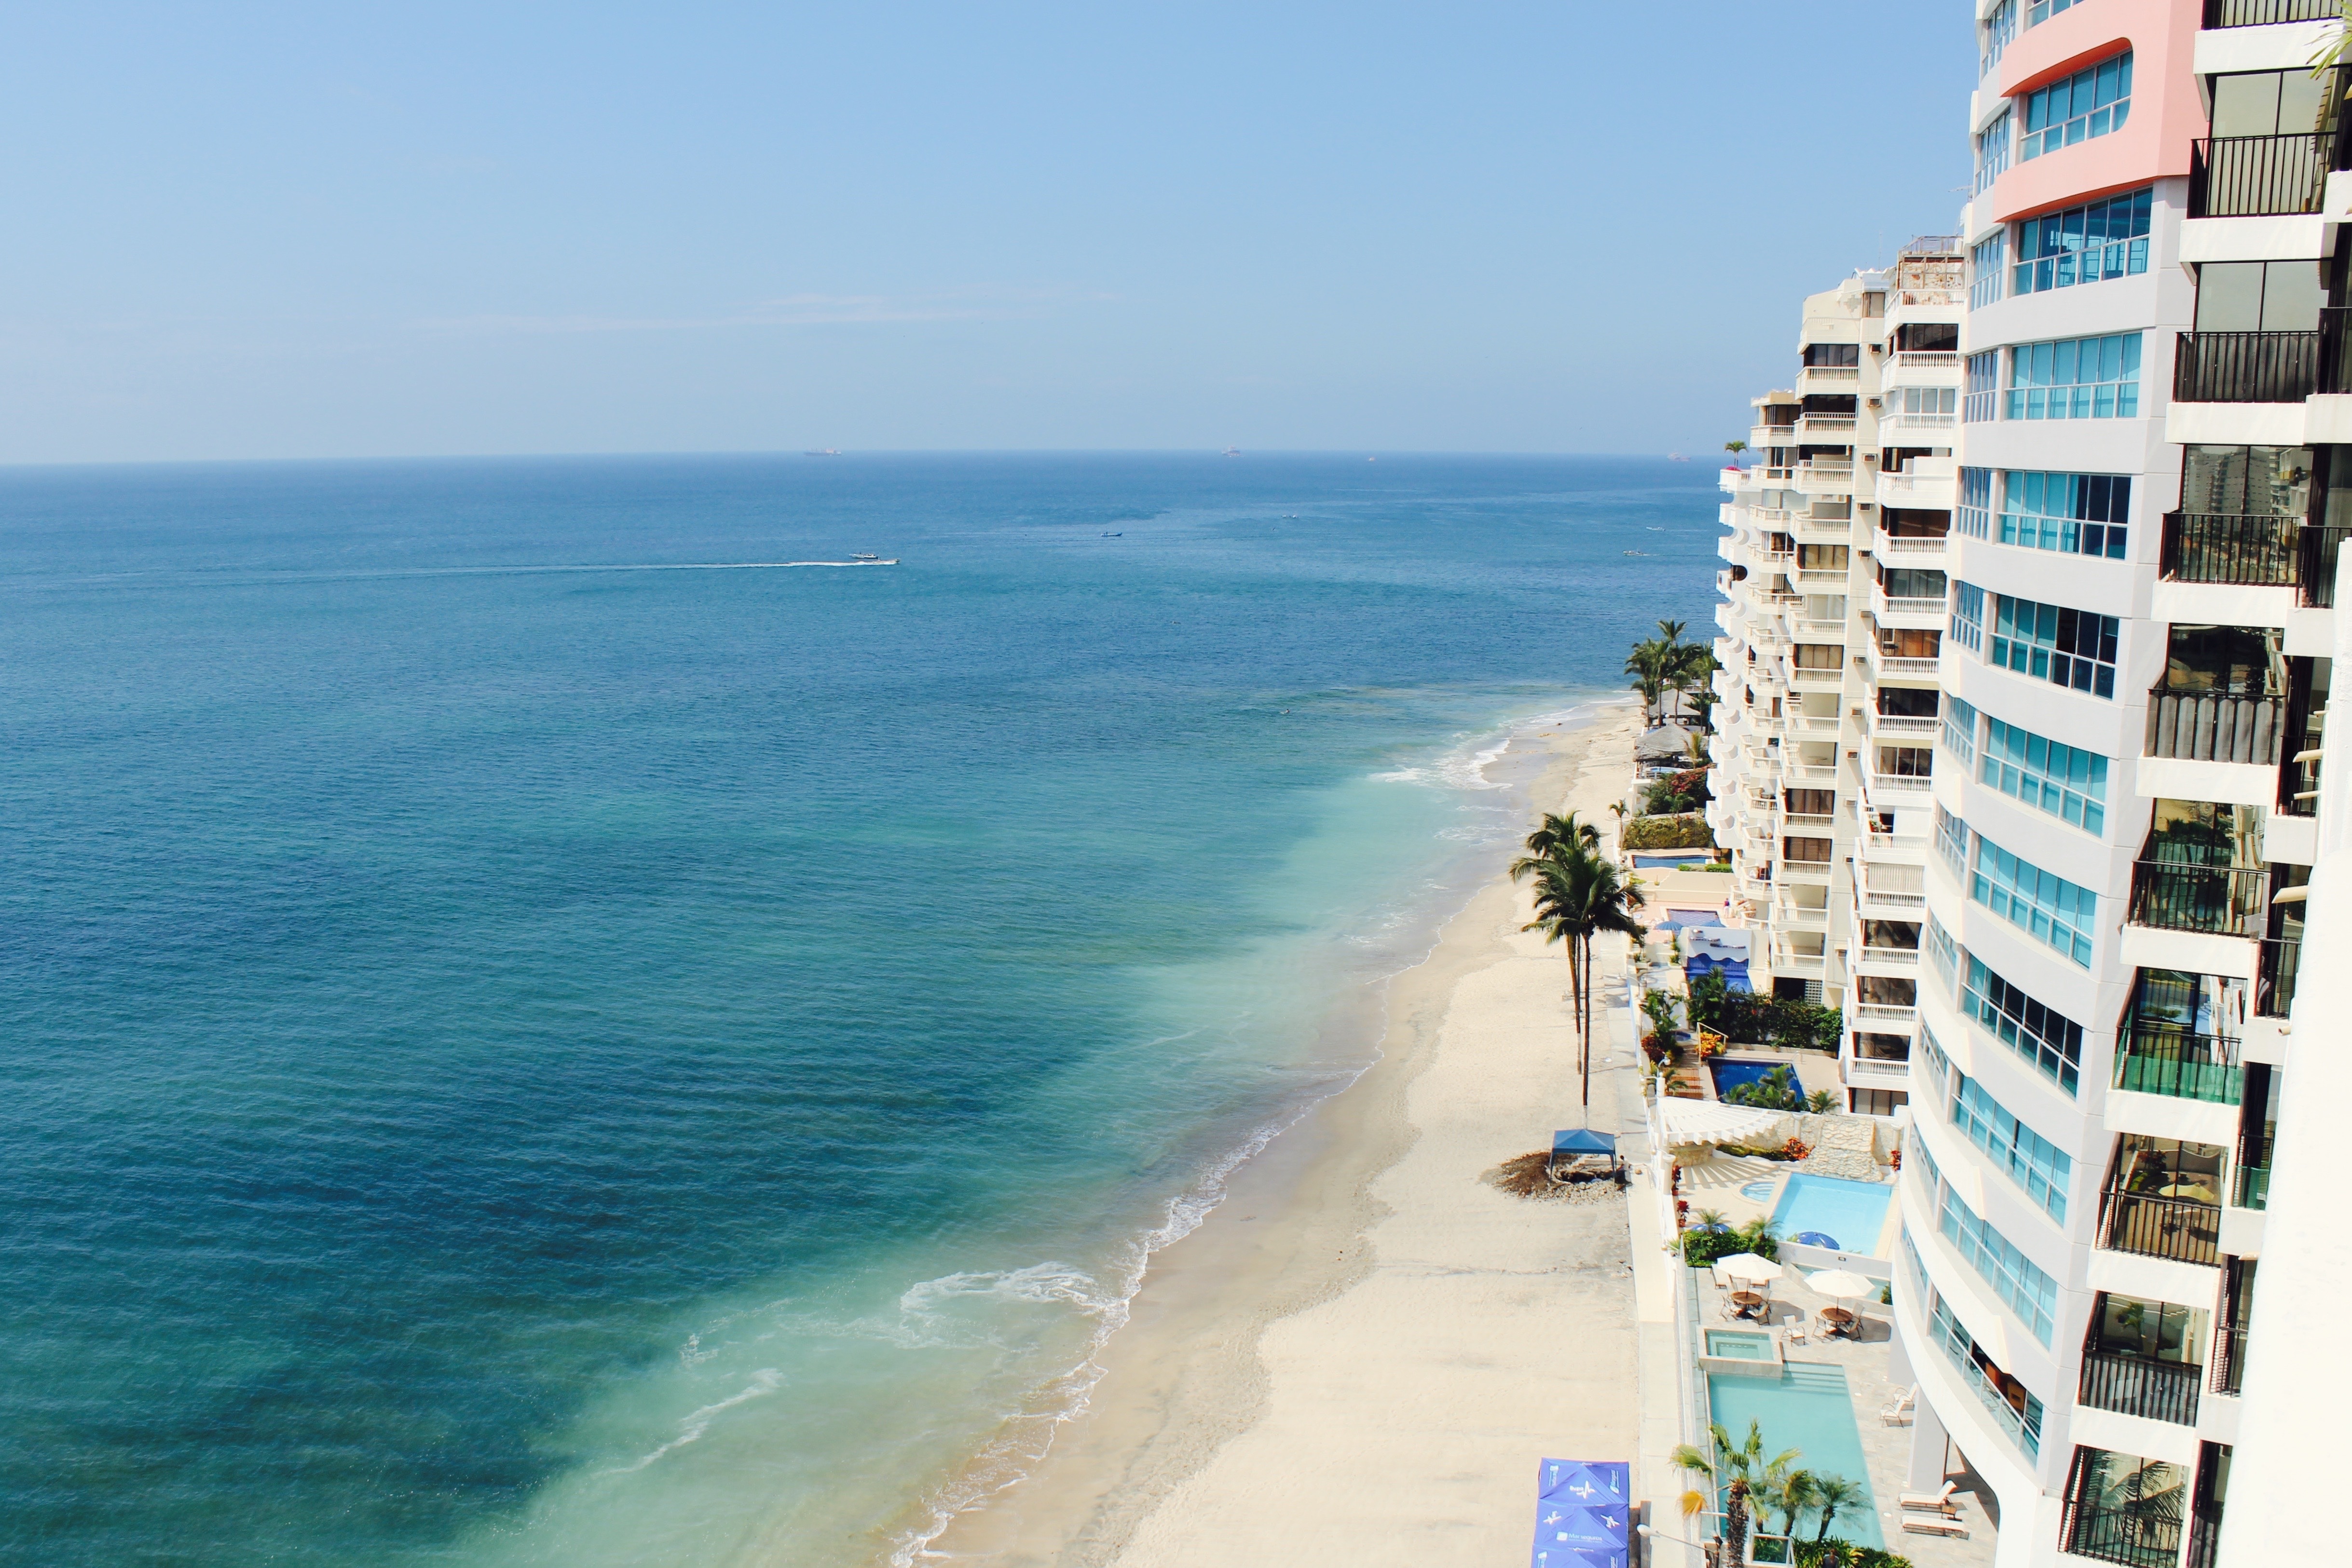
beach, sea, coast, ocean, horizon, palm tree, shore, vacation, bay, tourism, hotel, caribbean, cape